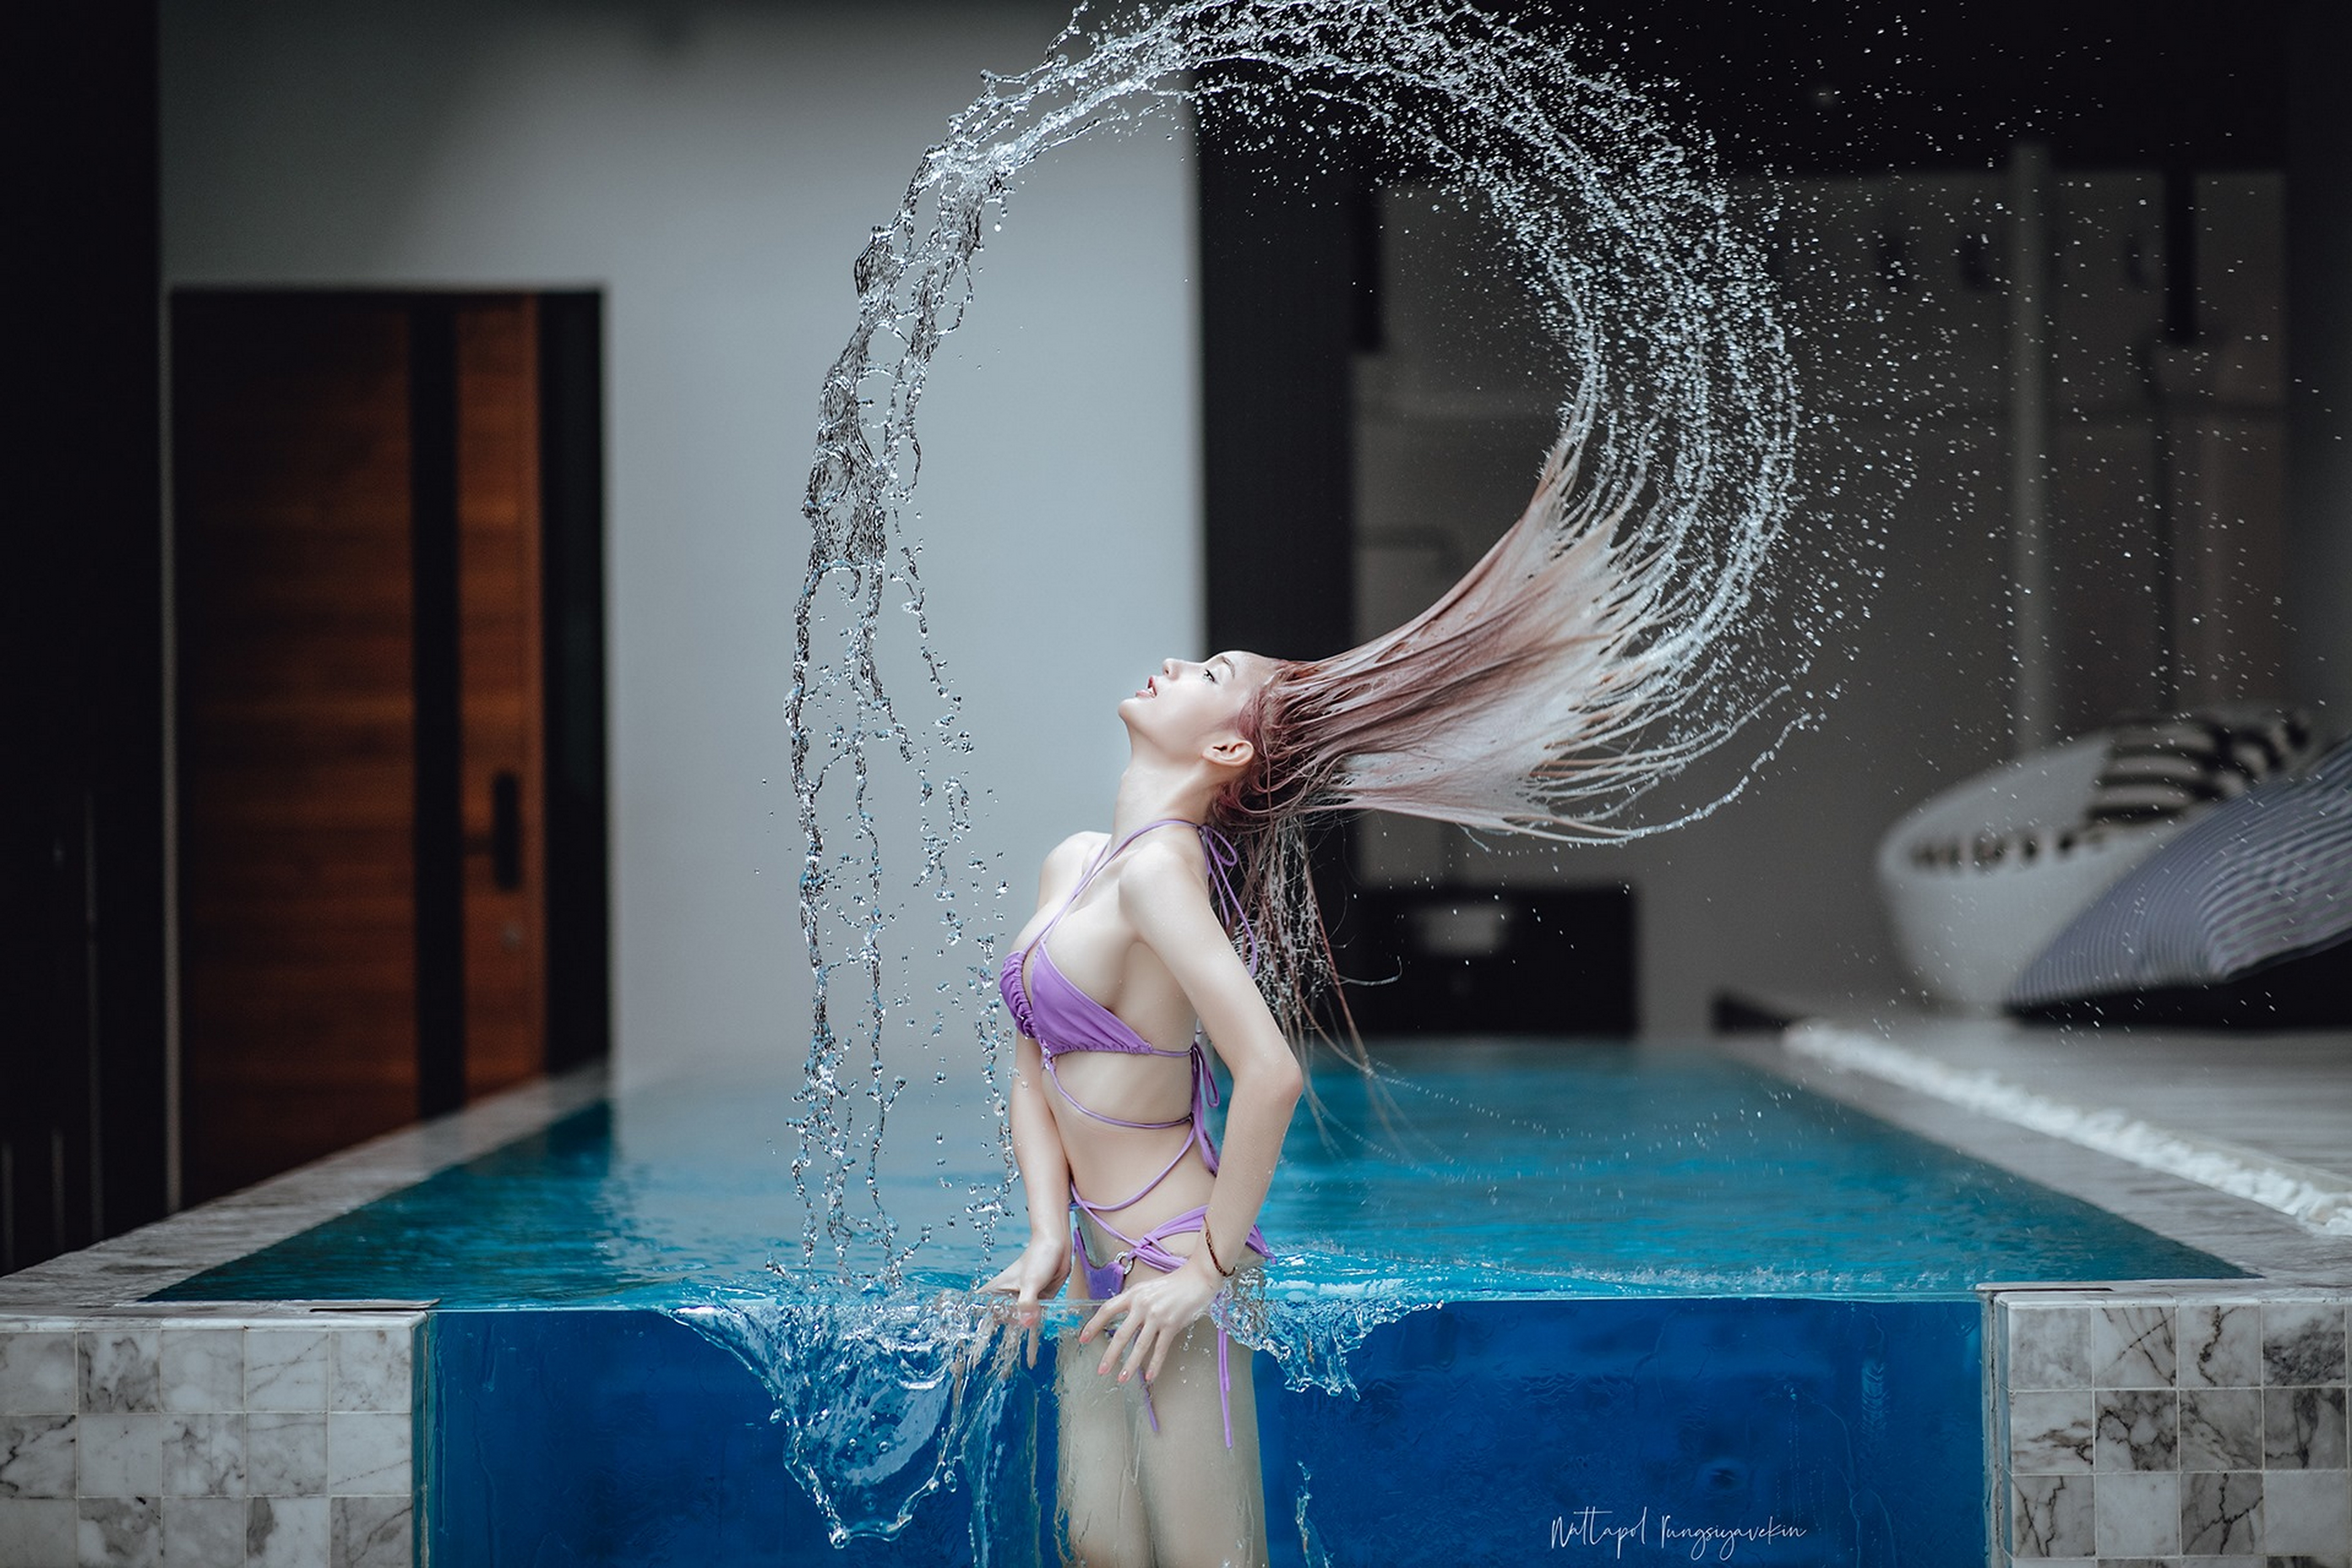
women, lady, model, person, photography, wallpaper, asian, fluid, beauty, aqua, waist, swimwear, swimming pool, long hair, abdomen, water feature, cg artwork, bathing, bikini, fountain